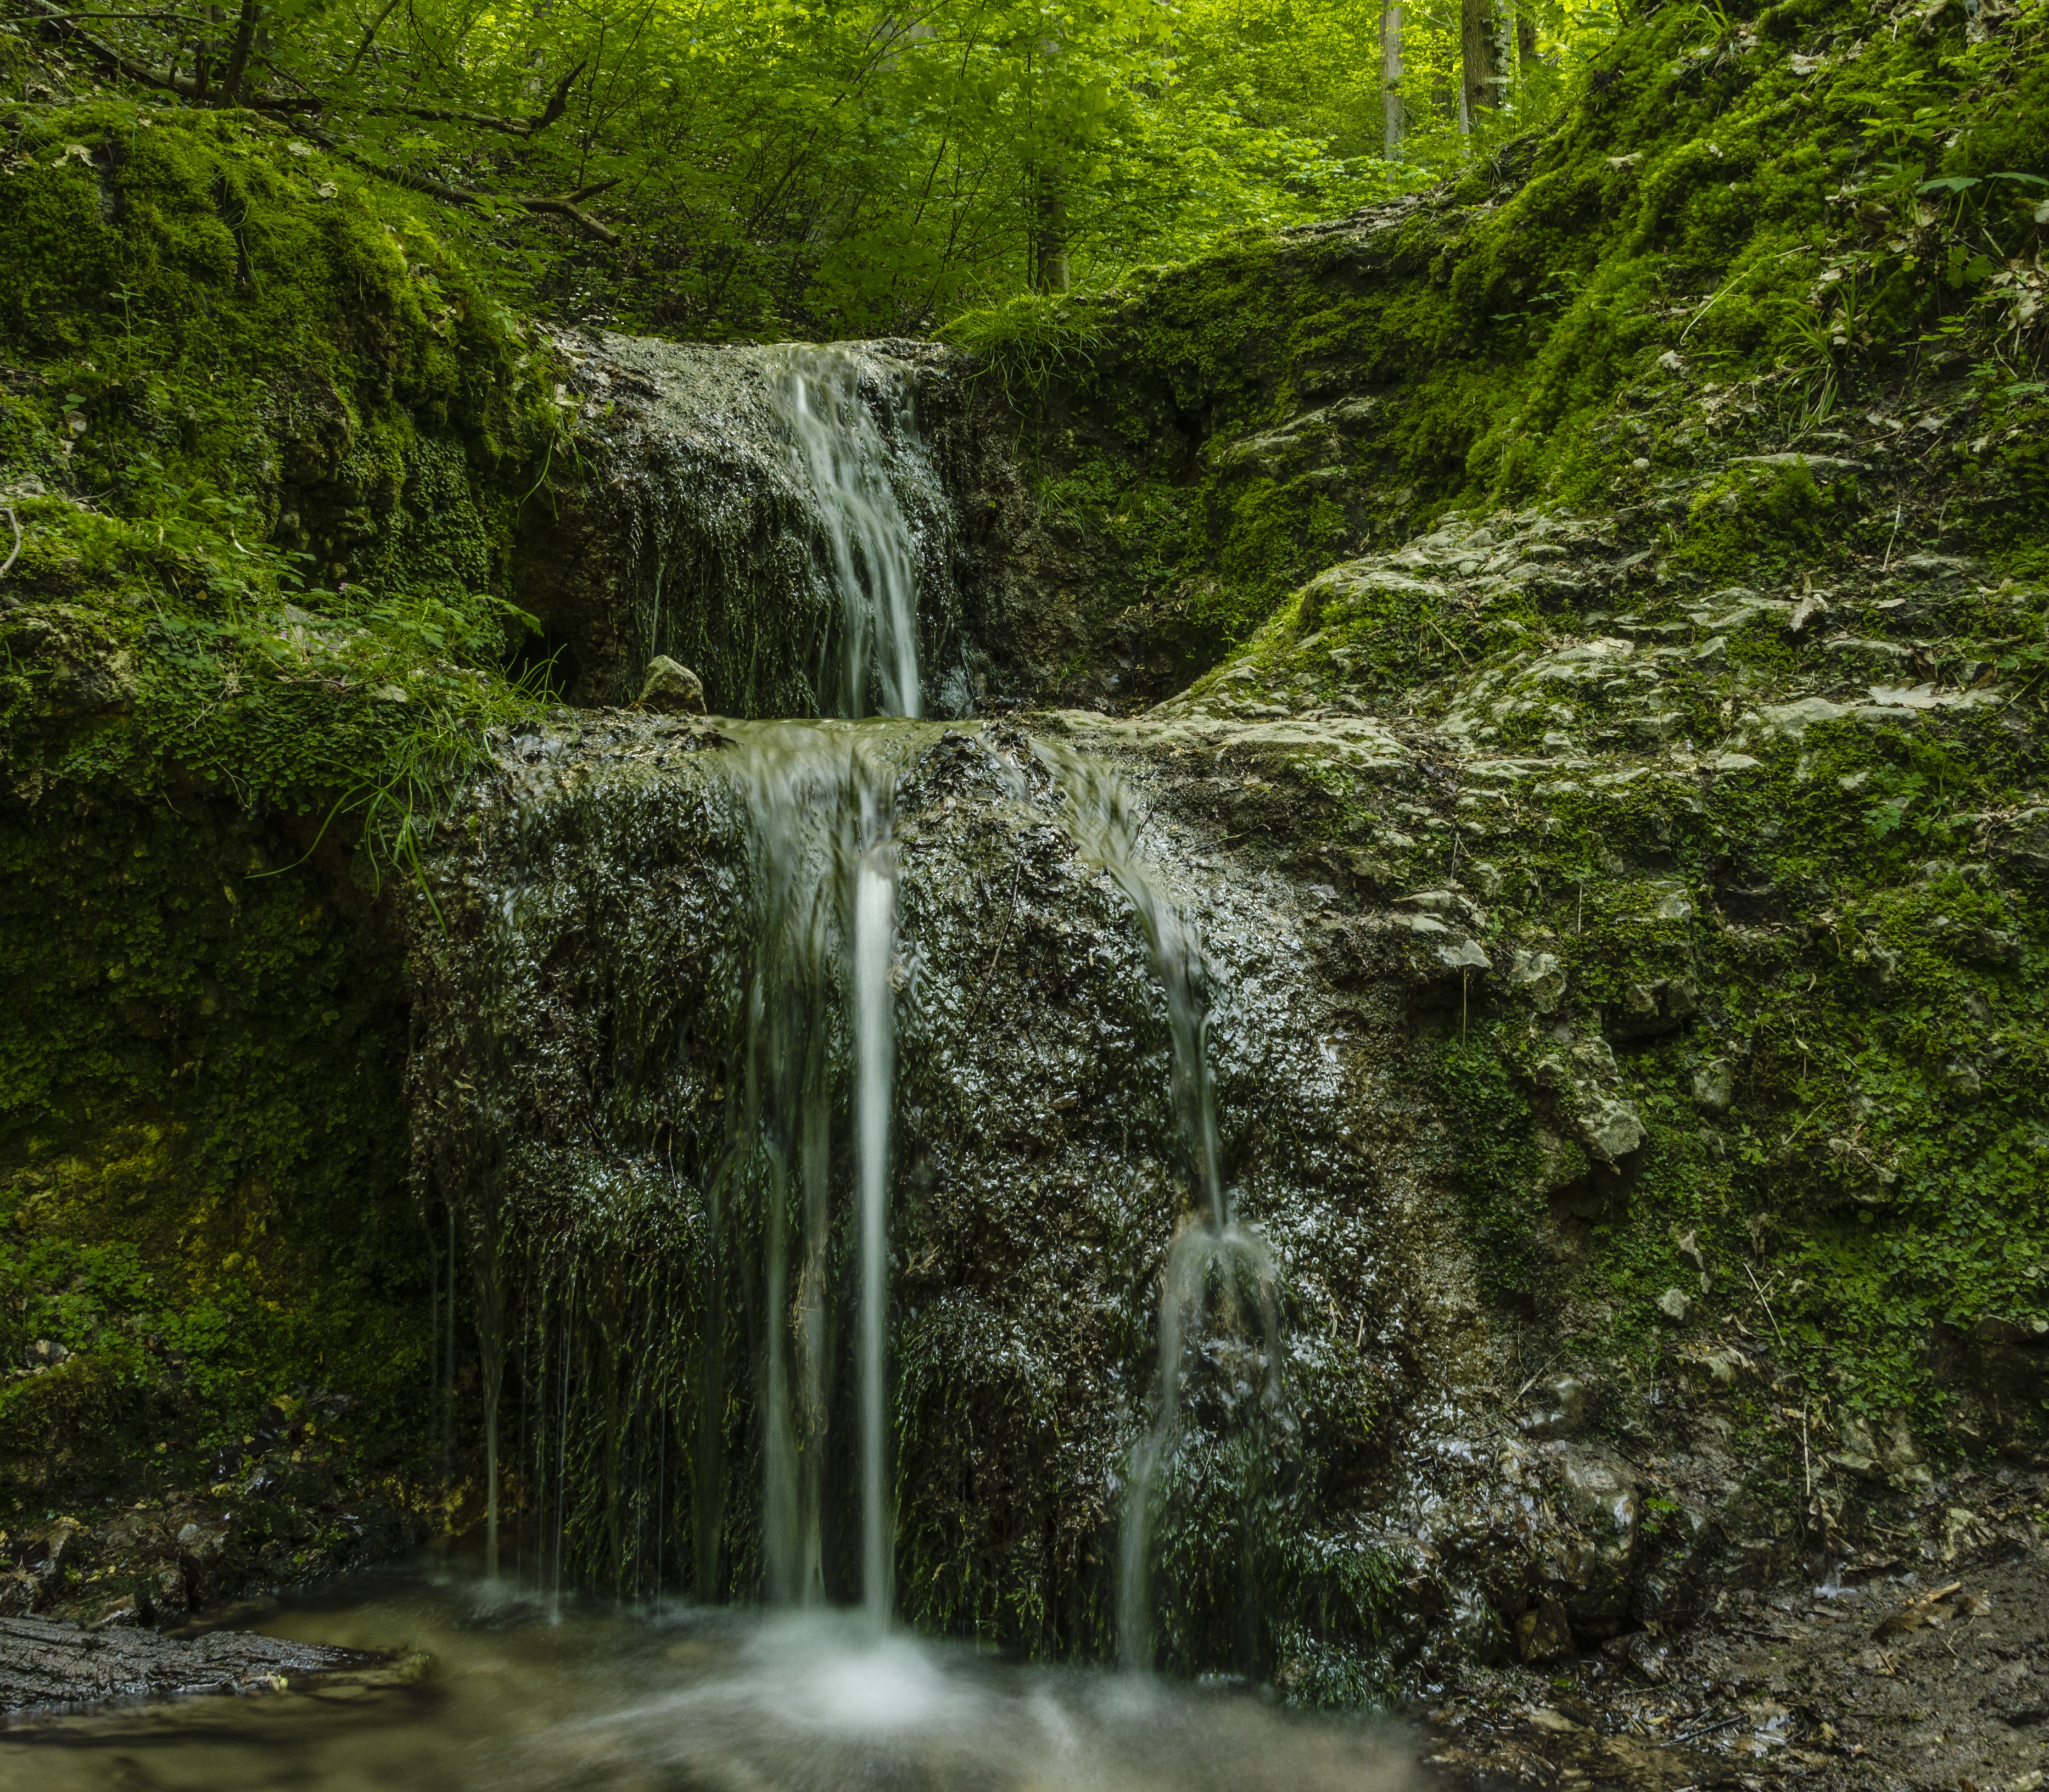
tree, water, nature, forest, waterfall, stream, jungle, body of water, vegetation, rainforest, ravine, wasserfall, woodland, habitat, water feature, watercourse, valley bolechowicka